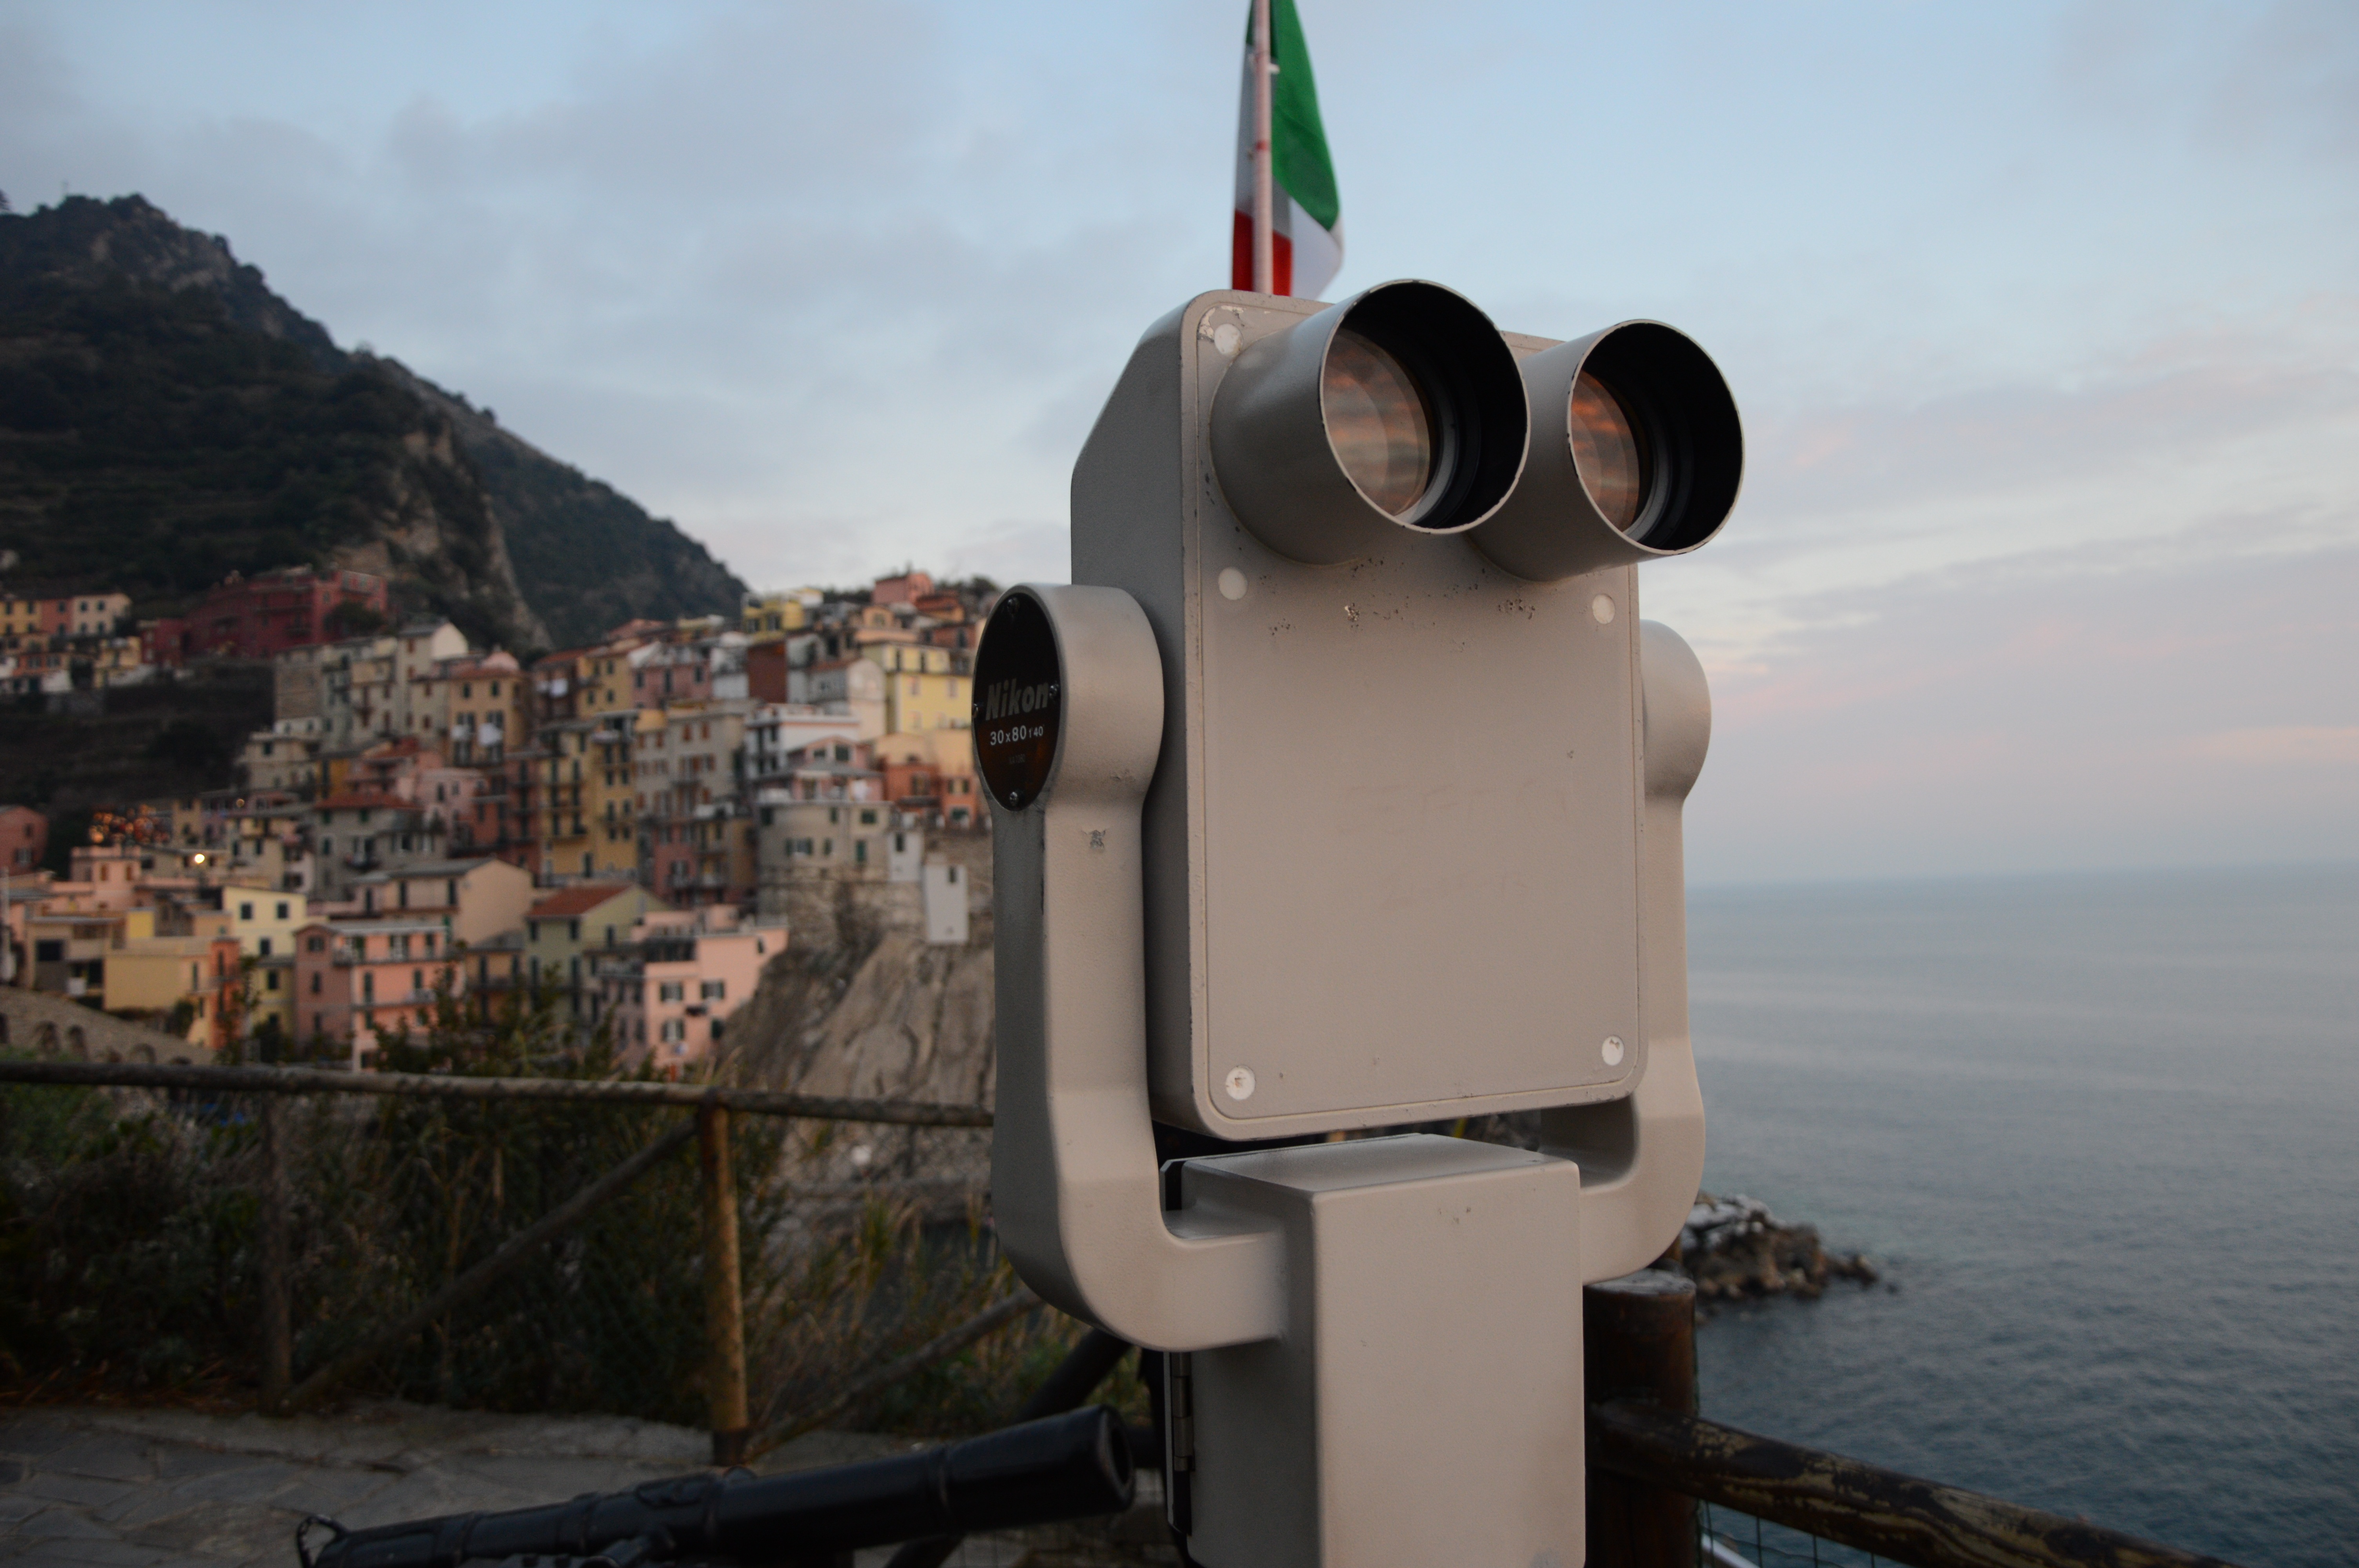
beach, landscape, sea, light, sun, sunset, boat, old, alone, airplane, aircraft, green, spice, vehicle, aviation, color, flag, holiday, ancient, italy, colorful, lights, clouds, colors, fantastic, relaxation, solitary, windows, manarola, houses, boats, original, vista, attractions, strips, century, visit, binoculars, cameras, cinque terre, royal house, atmosphere of earth